Karthigai Deepam (film)

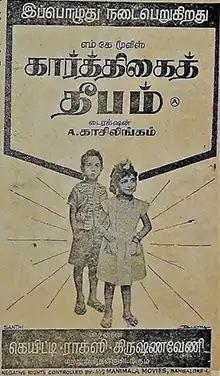
Poster

Karthigai Deepam is a 1965 Indian Tamil-language romantic drama film, directed by A. Kasilingam and produced by P. Markendeyan and A. Kasilingam. The script was written by A. Kasilingam and the comedy parts were written by Shankar Jai Somu. The film stars S. A. Ashokan, C. Vasantha, K. Vijayan and Leelavathi. It was released on 30 April 1965.